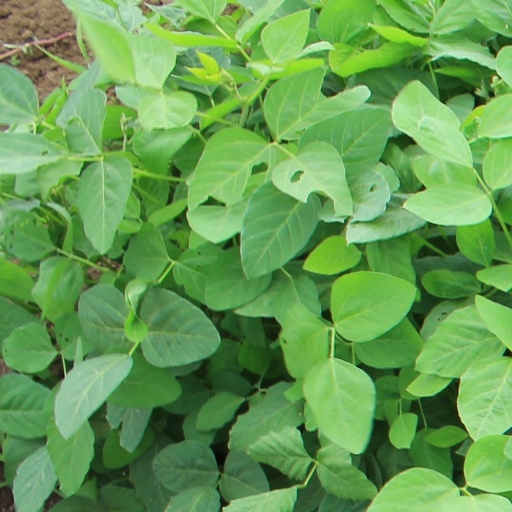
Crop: soybean